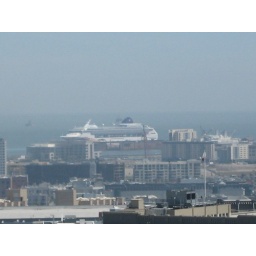
Cruise ship in bay from hotel window